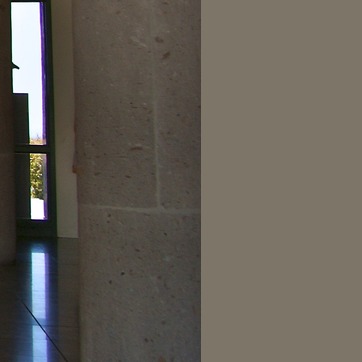
Material: stone